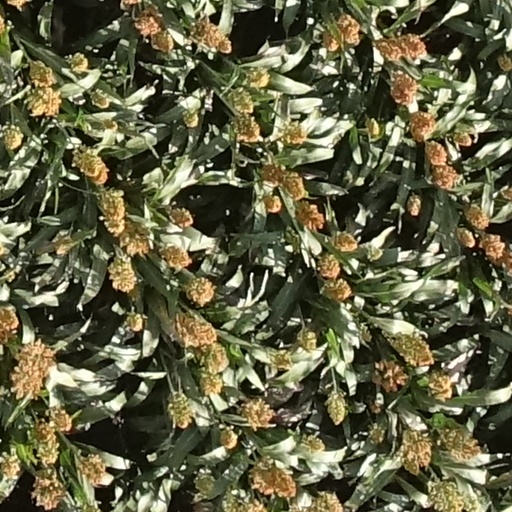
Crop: sorghum